Saint-Connan

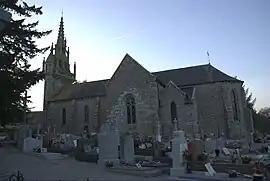
The church in Saint-Connan

Saint-Connan is a commune in the Côtes-d'Armor department of Brittany in northwestern France.